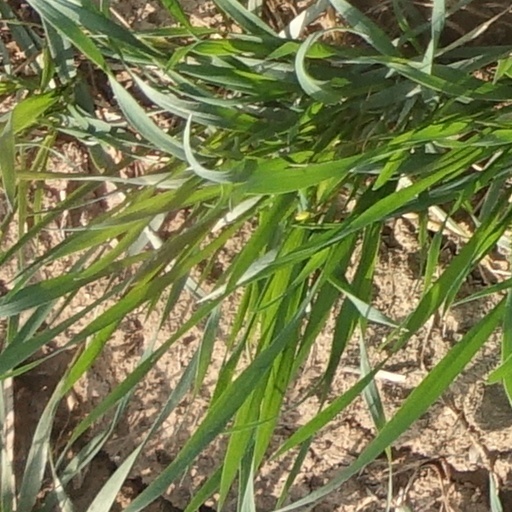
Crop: wheat